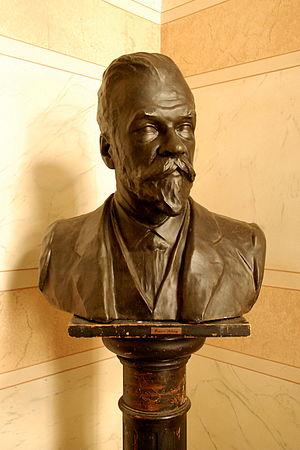
Belgique - Bruxelles - Bibliothèque Solvay
La Bibliothèque Solvay est un bâtiment de style éclectique et Art nouveau édifié en 1902 sur le territoire de la Ville de Bruxelles par les architectes Constant Bosmans et Henri Vandeveld.
Ernest Solvay, né le 16 avril 1838 à Rebecq-Rognon et mort le 26 mai 1922 à Ixelles, est un chimiste et un industriel belge, fondateur de la Société Solvay & Cie et grand mécène de la recherche scientifique de son époque.